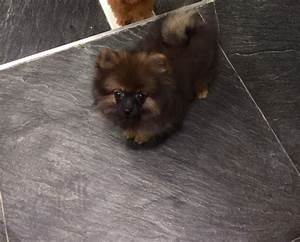
Label: dog